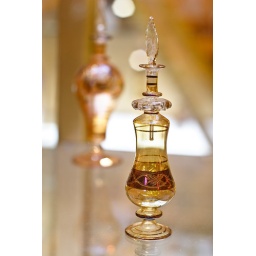
A cosmetic bottle in pale yellow color.